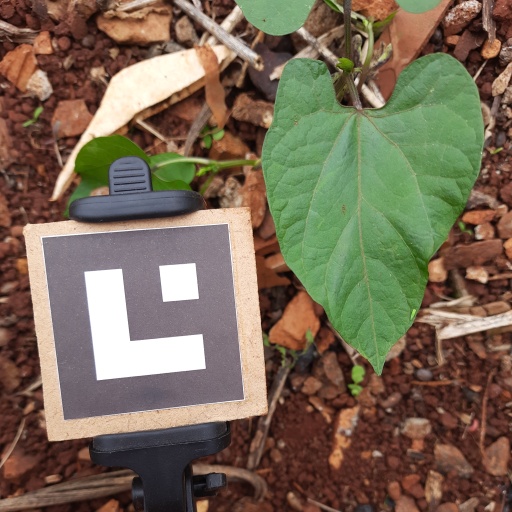
Observations: wavy surface, no eating holes, under shade